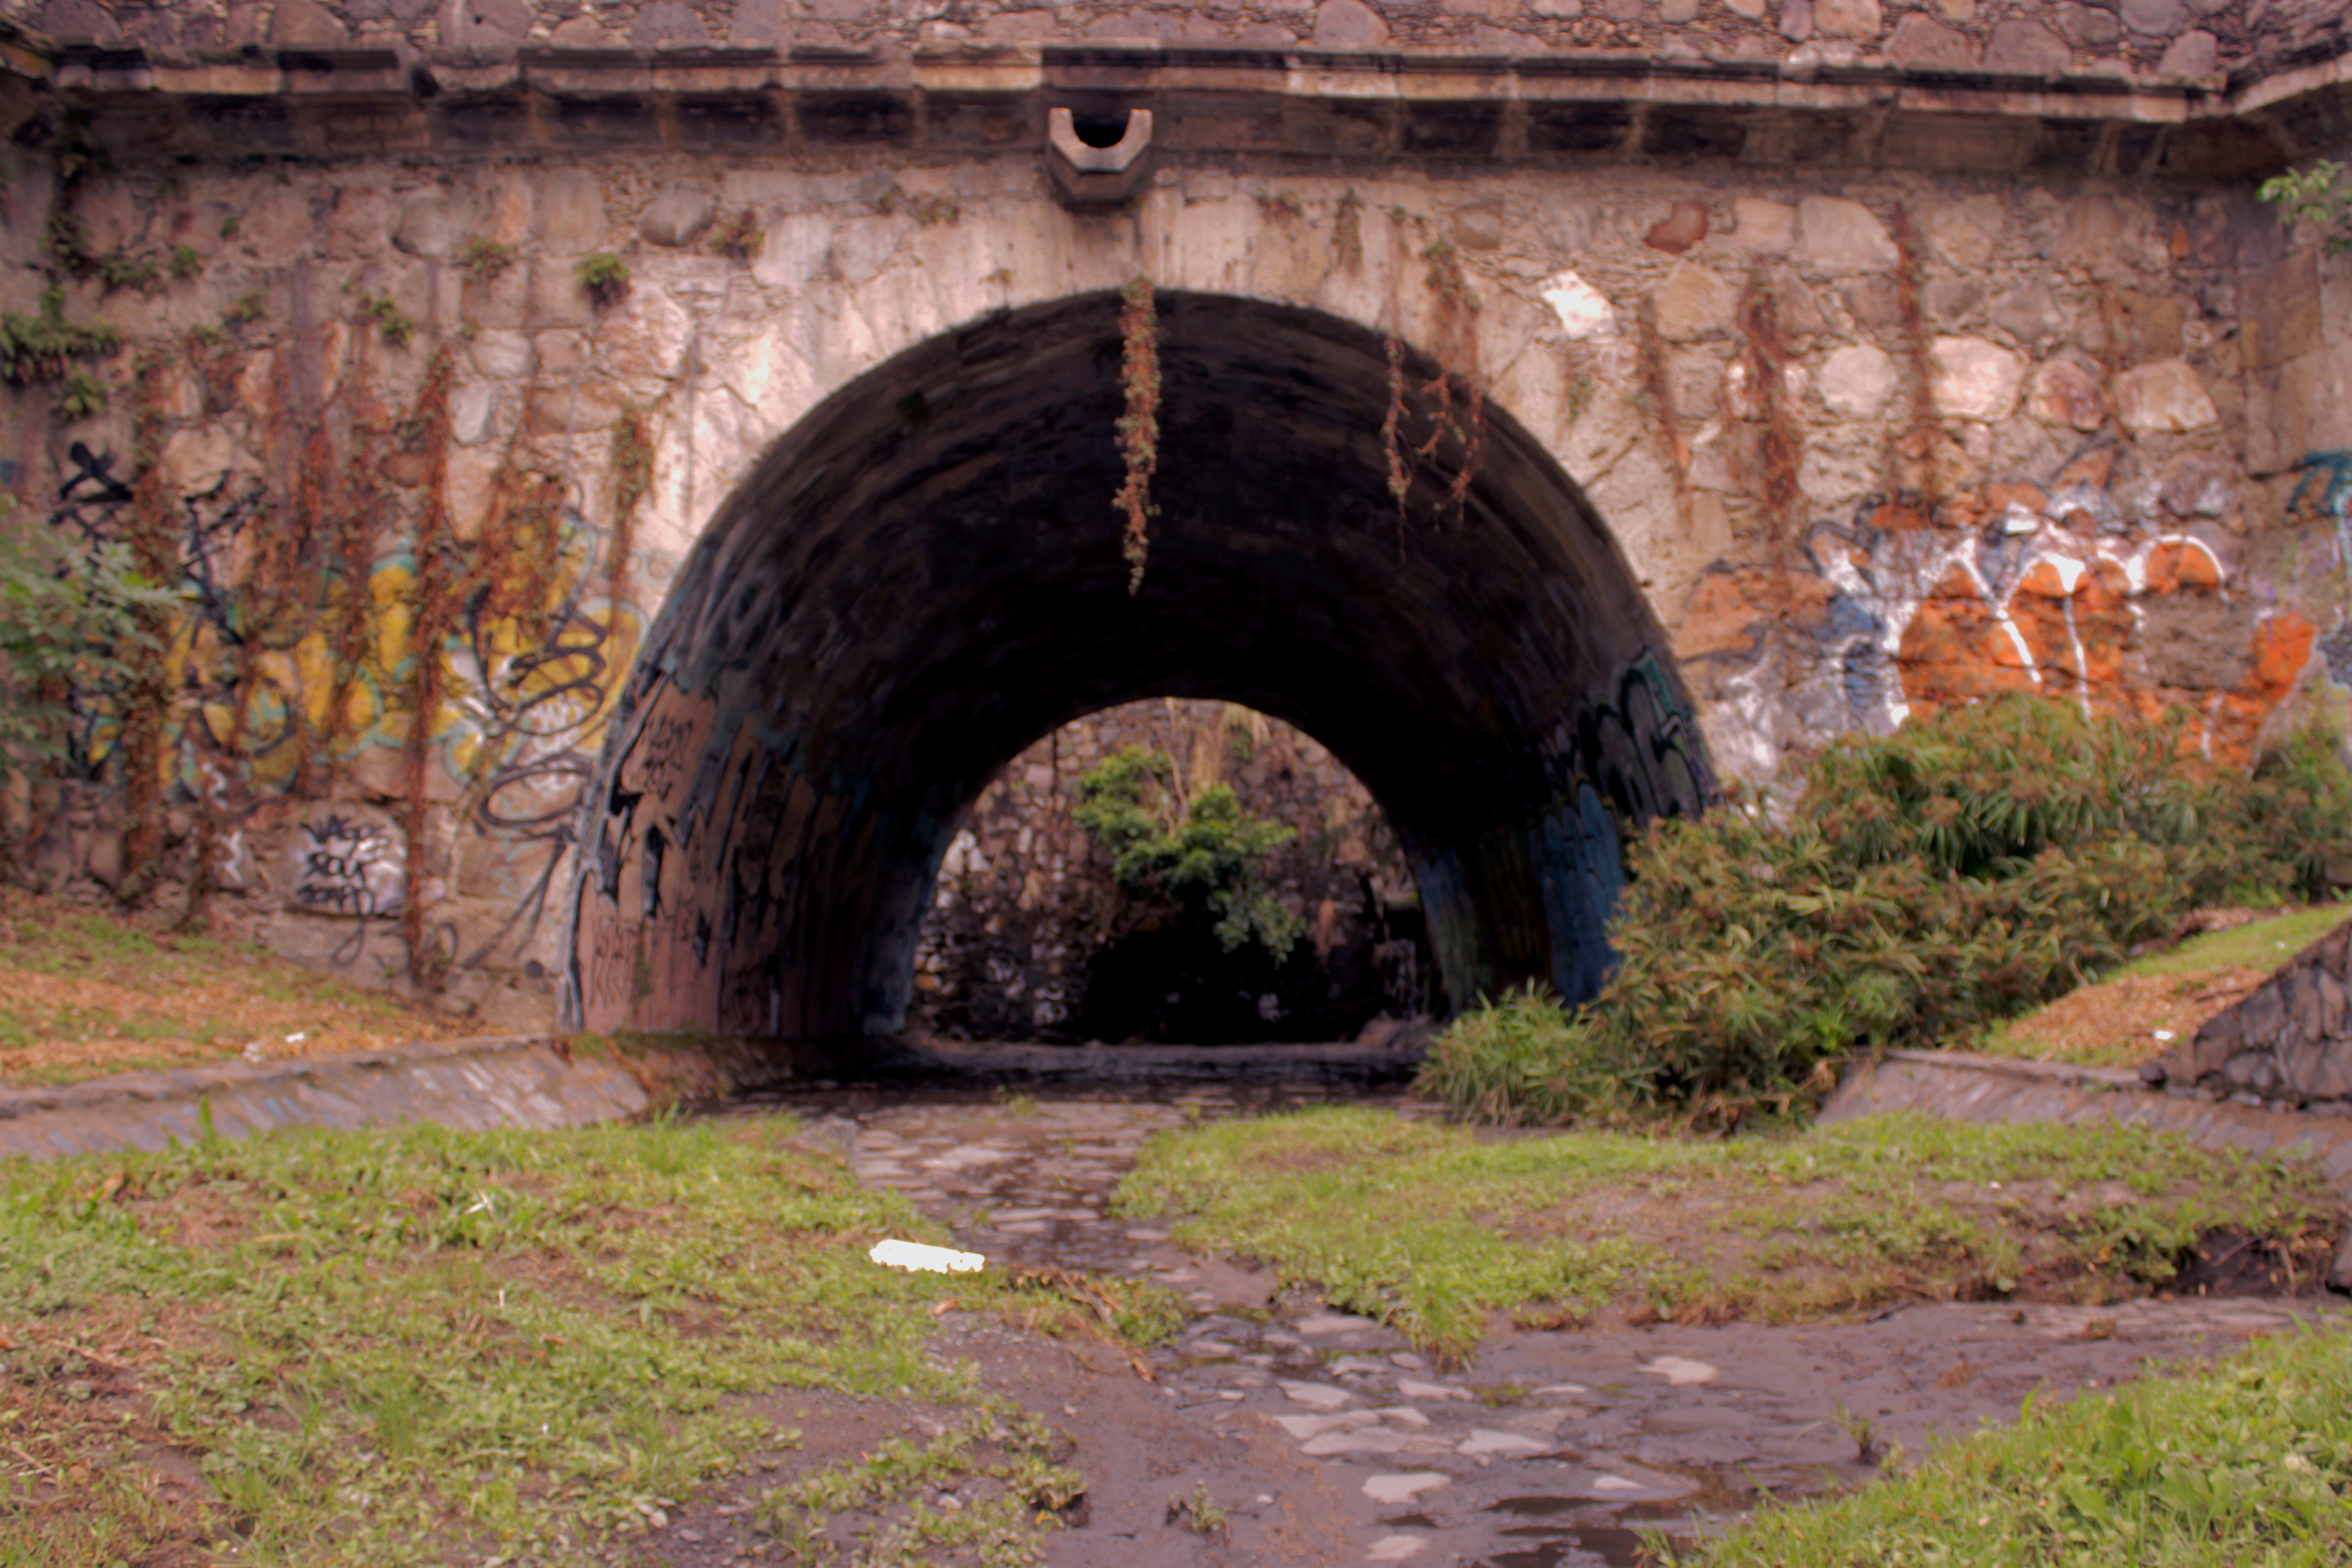
bridge, tunnel, arch, waterway, ruins, monastery, ancient history